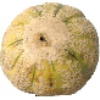
Label: cantaloupe